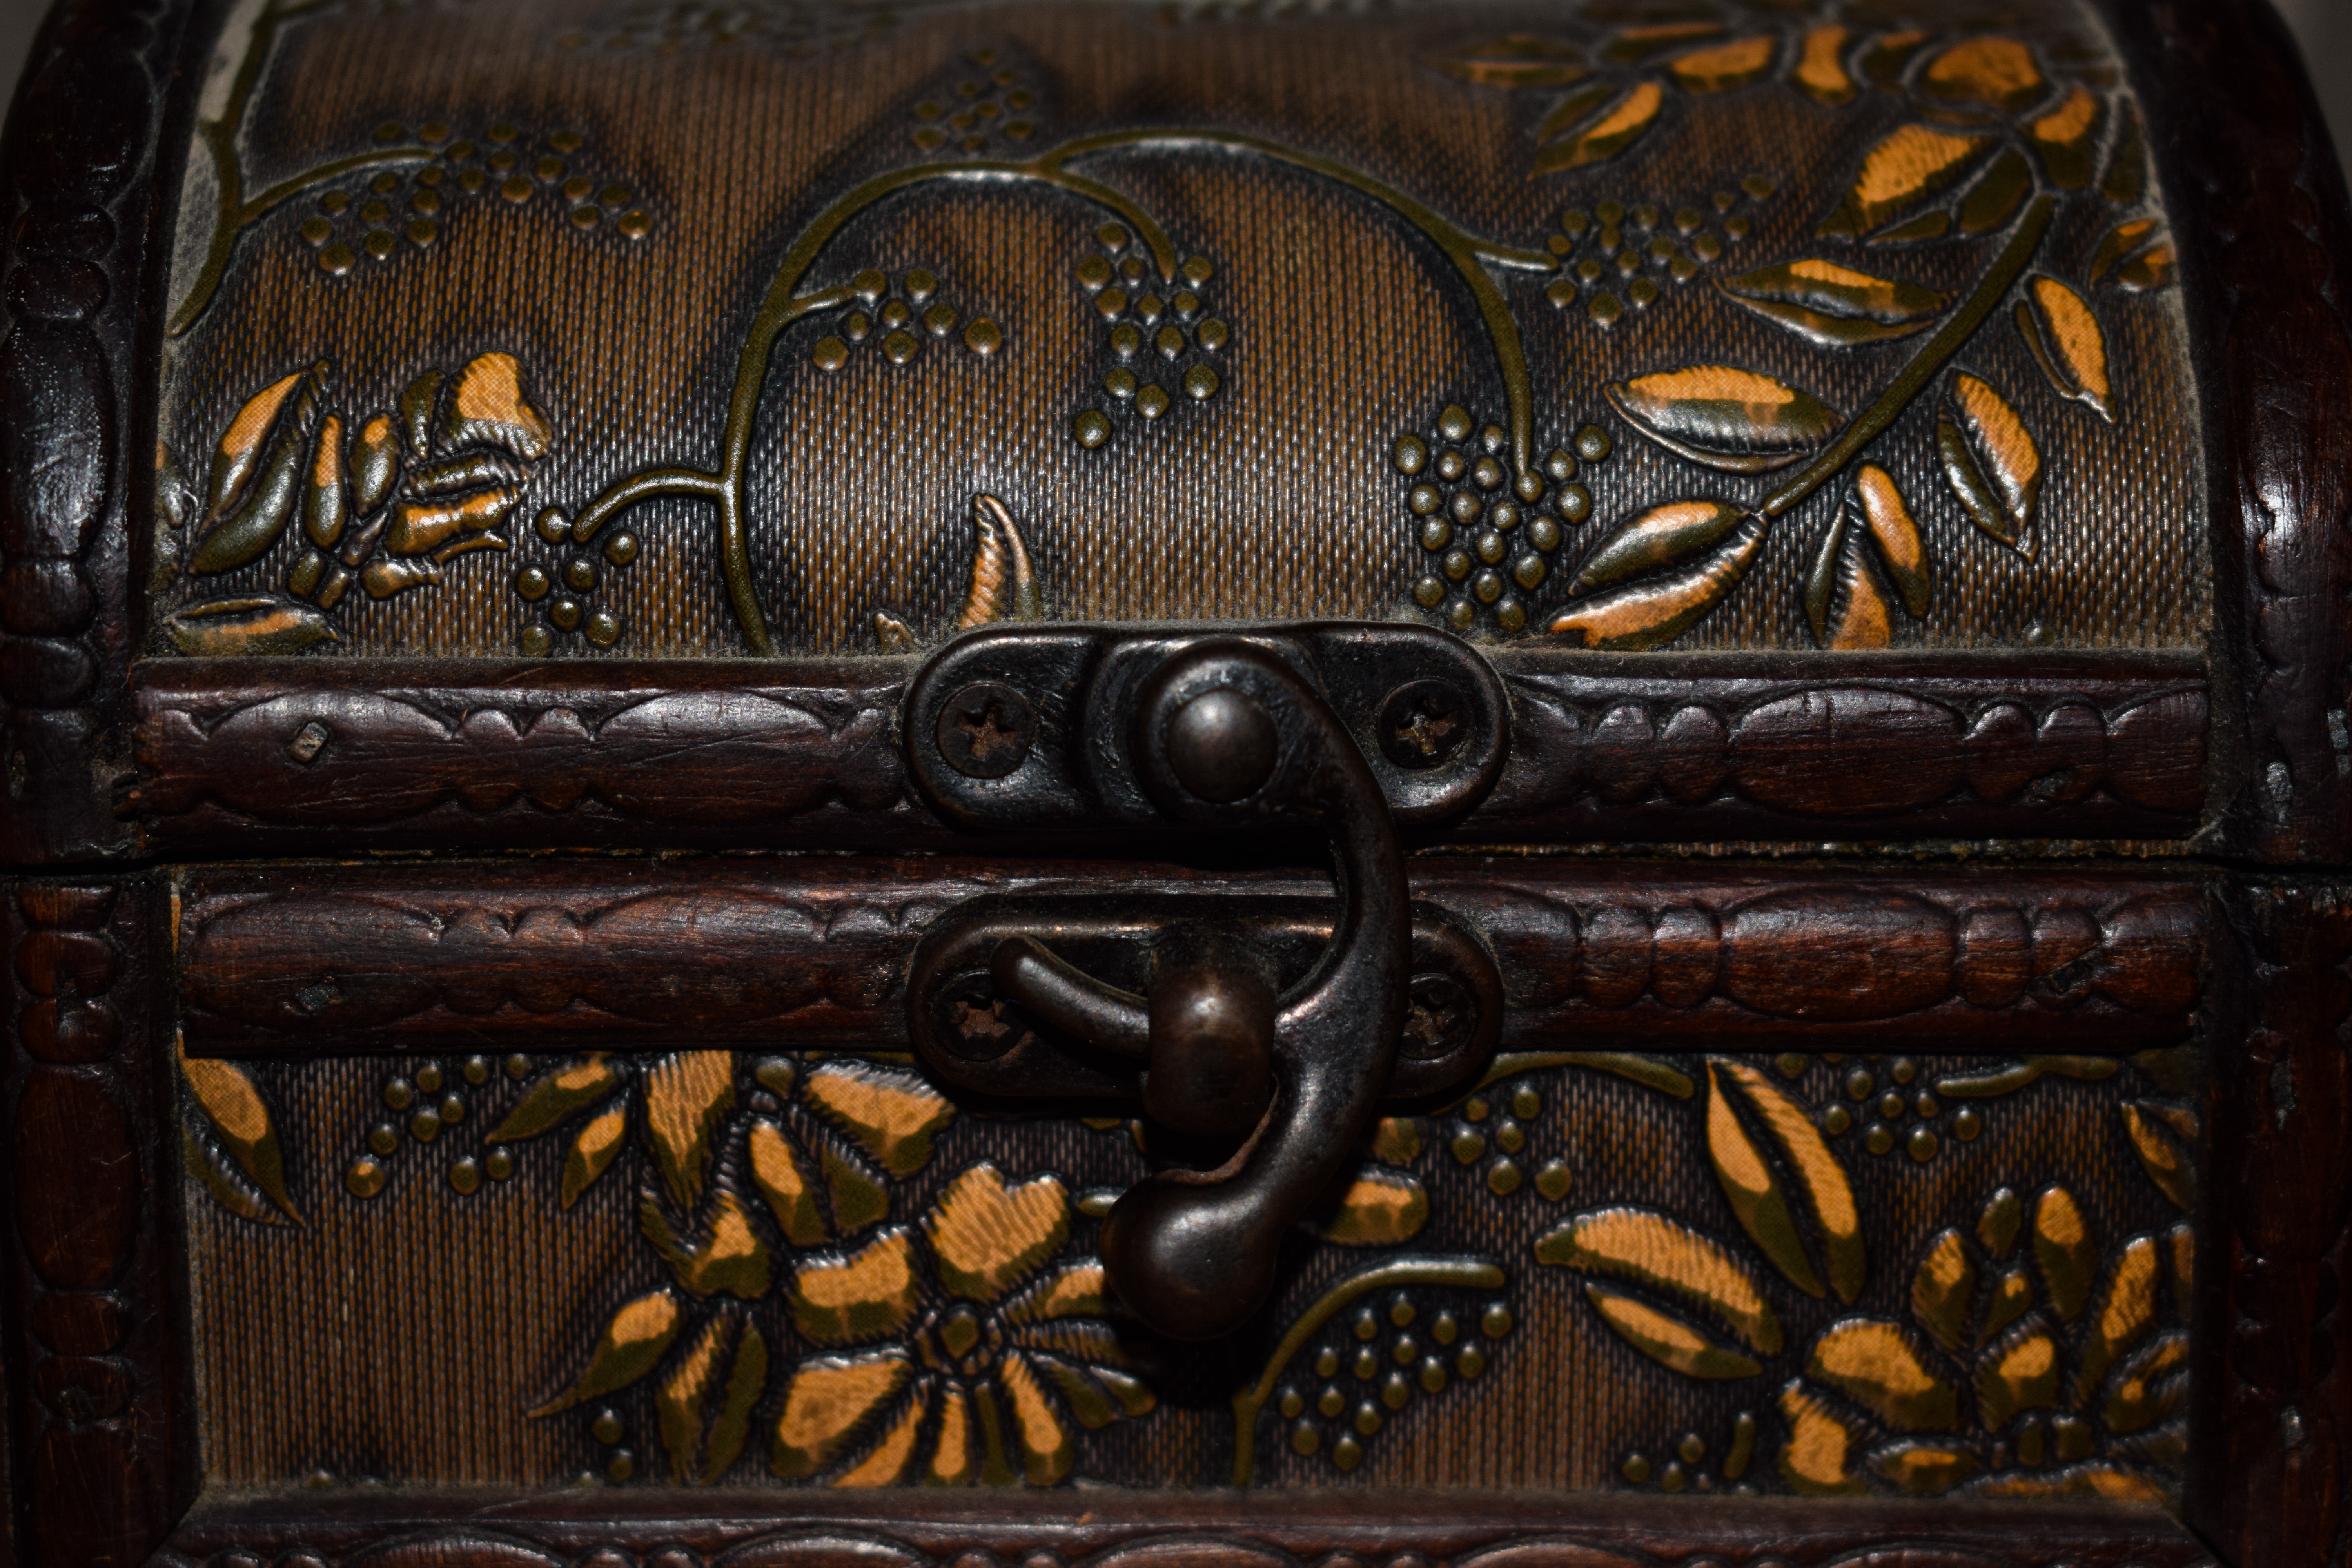
wood, vintage, antique, rustic, box, furniture, art, temple, wooden, carved, iron, carving, ancient history